Jason Kapono

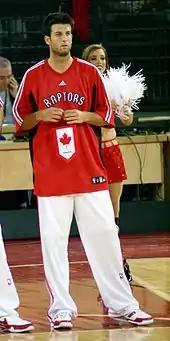
Kapono with the Raptors in 2007

Kapono became a free agent in the 2007 offseason and signed with the Toronto Raptors on July 11. His statistic averages went down following the 2006–2007 season with the Heat, but he still played well. Kapono led the league in three-point percentage going into the 2008 All-Star weekend. In the final round of the contest, he scored 25 points, tying the all-time single round record set in 1986 and also setting a new finals record. On December 14, 2007, he had a career-high 29 points and pulled down 8 rebounds. He also ended the 2007–08 season as the top three-point shooter in the league. He was the first player in NBA history to have the highest three-point percentage in two consecutive seasons. He helped the Raptors reach the 2008 playoffs. The team finished the season with a 41–41 record and placed 6th in the East. They faced the up-and-coming Orlando Magic who beat the Raptors 4–1. Later in the summer, Kapono was picked for the USA Basketball Select Team which trained with USA Men's Senior National Team in Las Vegas to assist in the buildup to the 2008 Summer Olympics. In the 2008–2009 season the Raptors missed the playoffs with a mediocre 33–49 record.